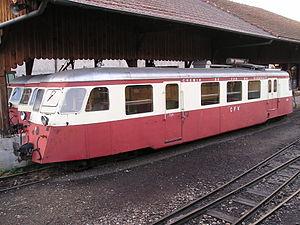
Autorail Billard des Chemins de fer du Vivarais(voie métrique) dans le terminus de la gare de Lamastre vers 2006.
La Ligne Florac - Sainte-Cécile-d'Andorge est une ancienne ligne ferroviaire française à écartement métrique et à voie unique. Construite sur les départements de la Lozère et du Gard, elle était exploitée par la Compagnie de chemins de fer départementaux.
Les chemins de fer de la Corse sont un réseau ferroviaire à voie métrique d'une longueur de 232 km, qui relie entre elles quatre des principales villes de la Corse. Les Corses l'ont surnommé u Trinichellu. Sa fonction est le transport régional de voyageurs, avec des liaisons intervilles, des services suburbains à Bastia et Ajaccio, ainsi qu'un service touristique sur la côte de la Balagne.
La Société Anonyme des Etablissements Billard & Cie est une entreprise de construction de matériel ferroviaire basée à Tours et spécialisée dans la construction d'autorails légers et de matériels à voie métrique et étroite.